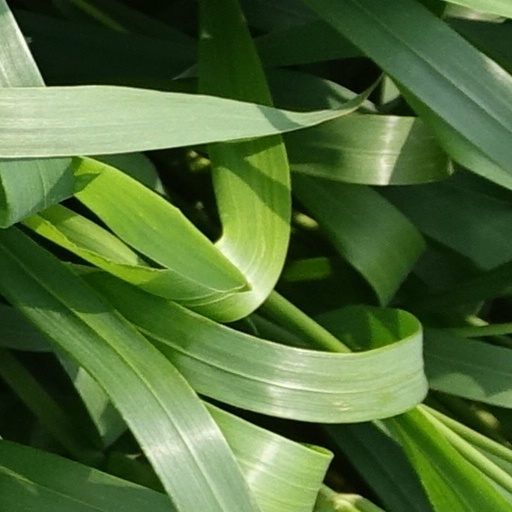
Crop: wheat